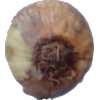
Label: onion